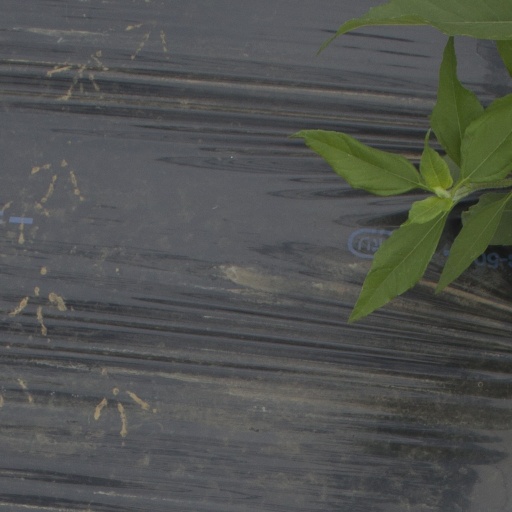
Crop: Jerusalem artichoke